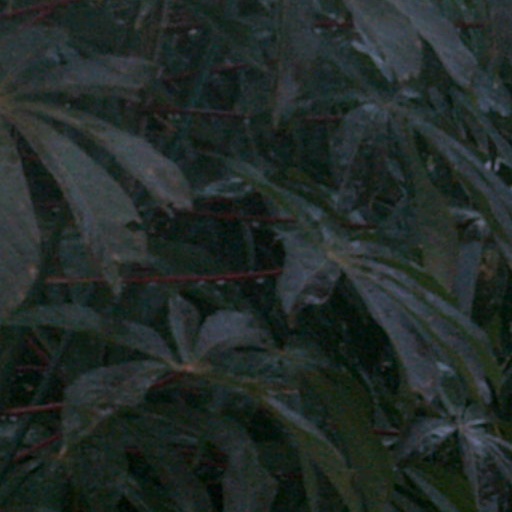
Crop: cassava